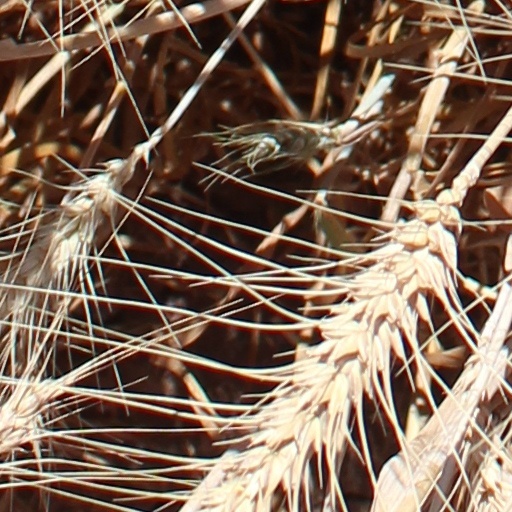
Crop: wheat